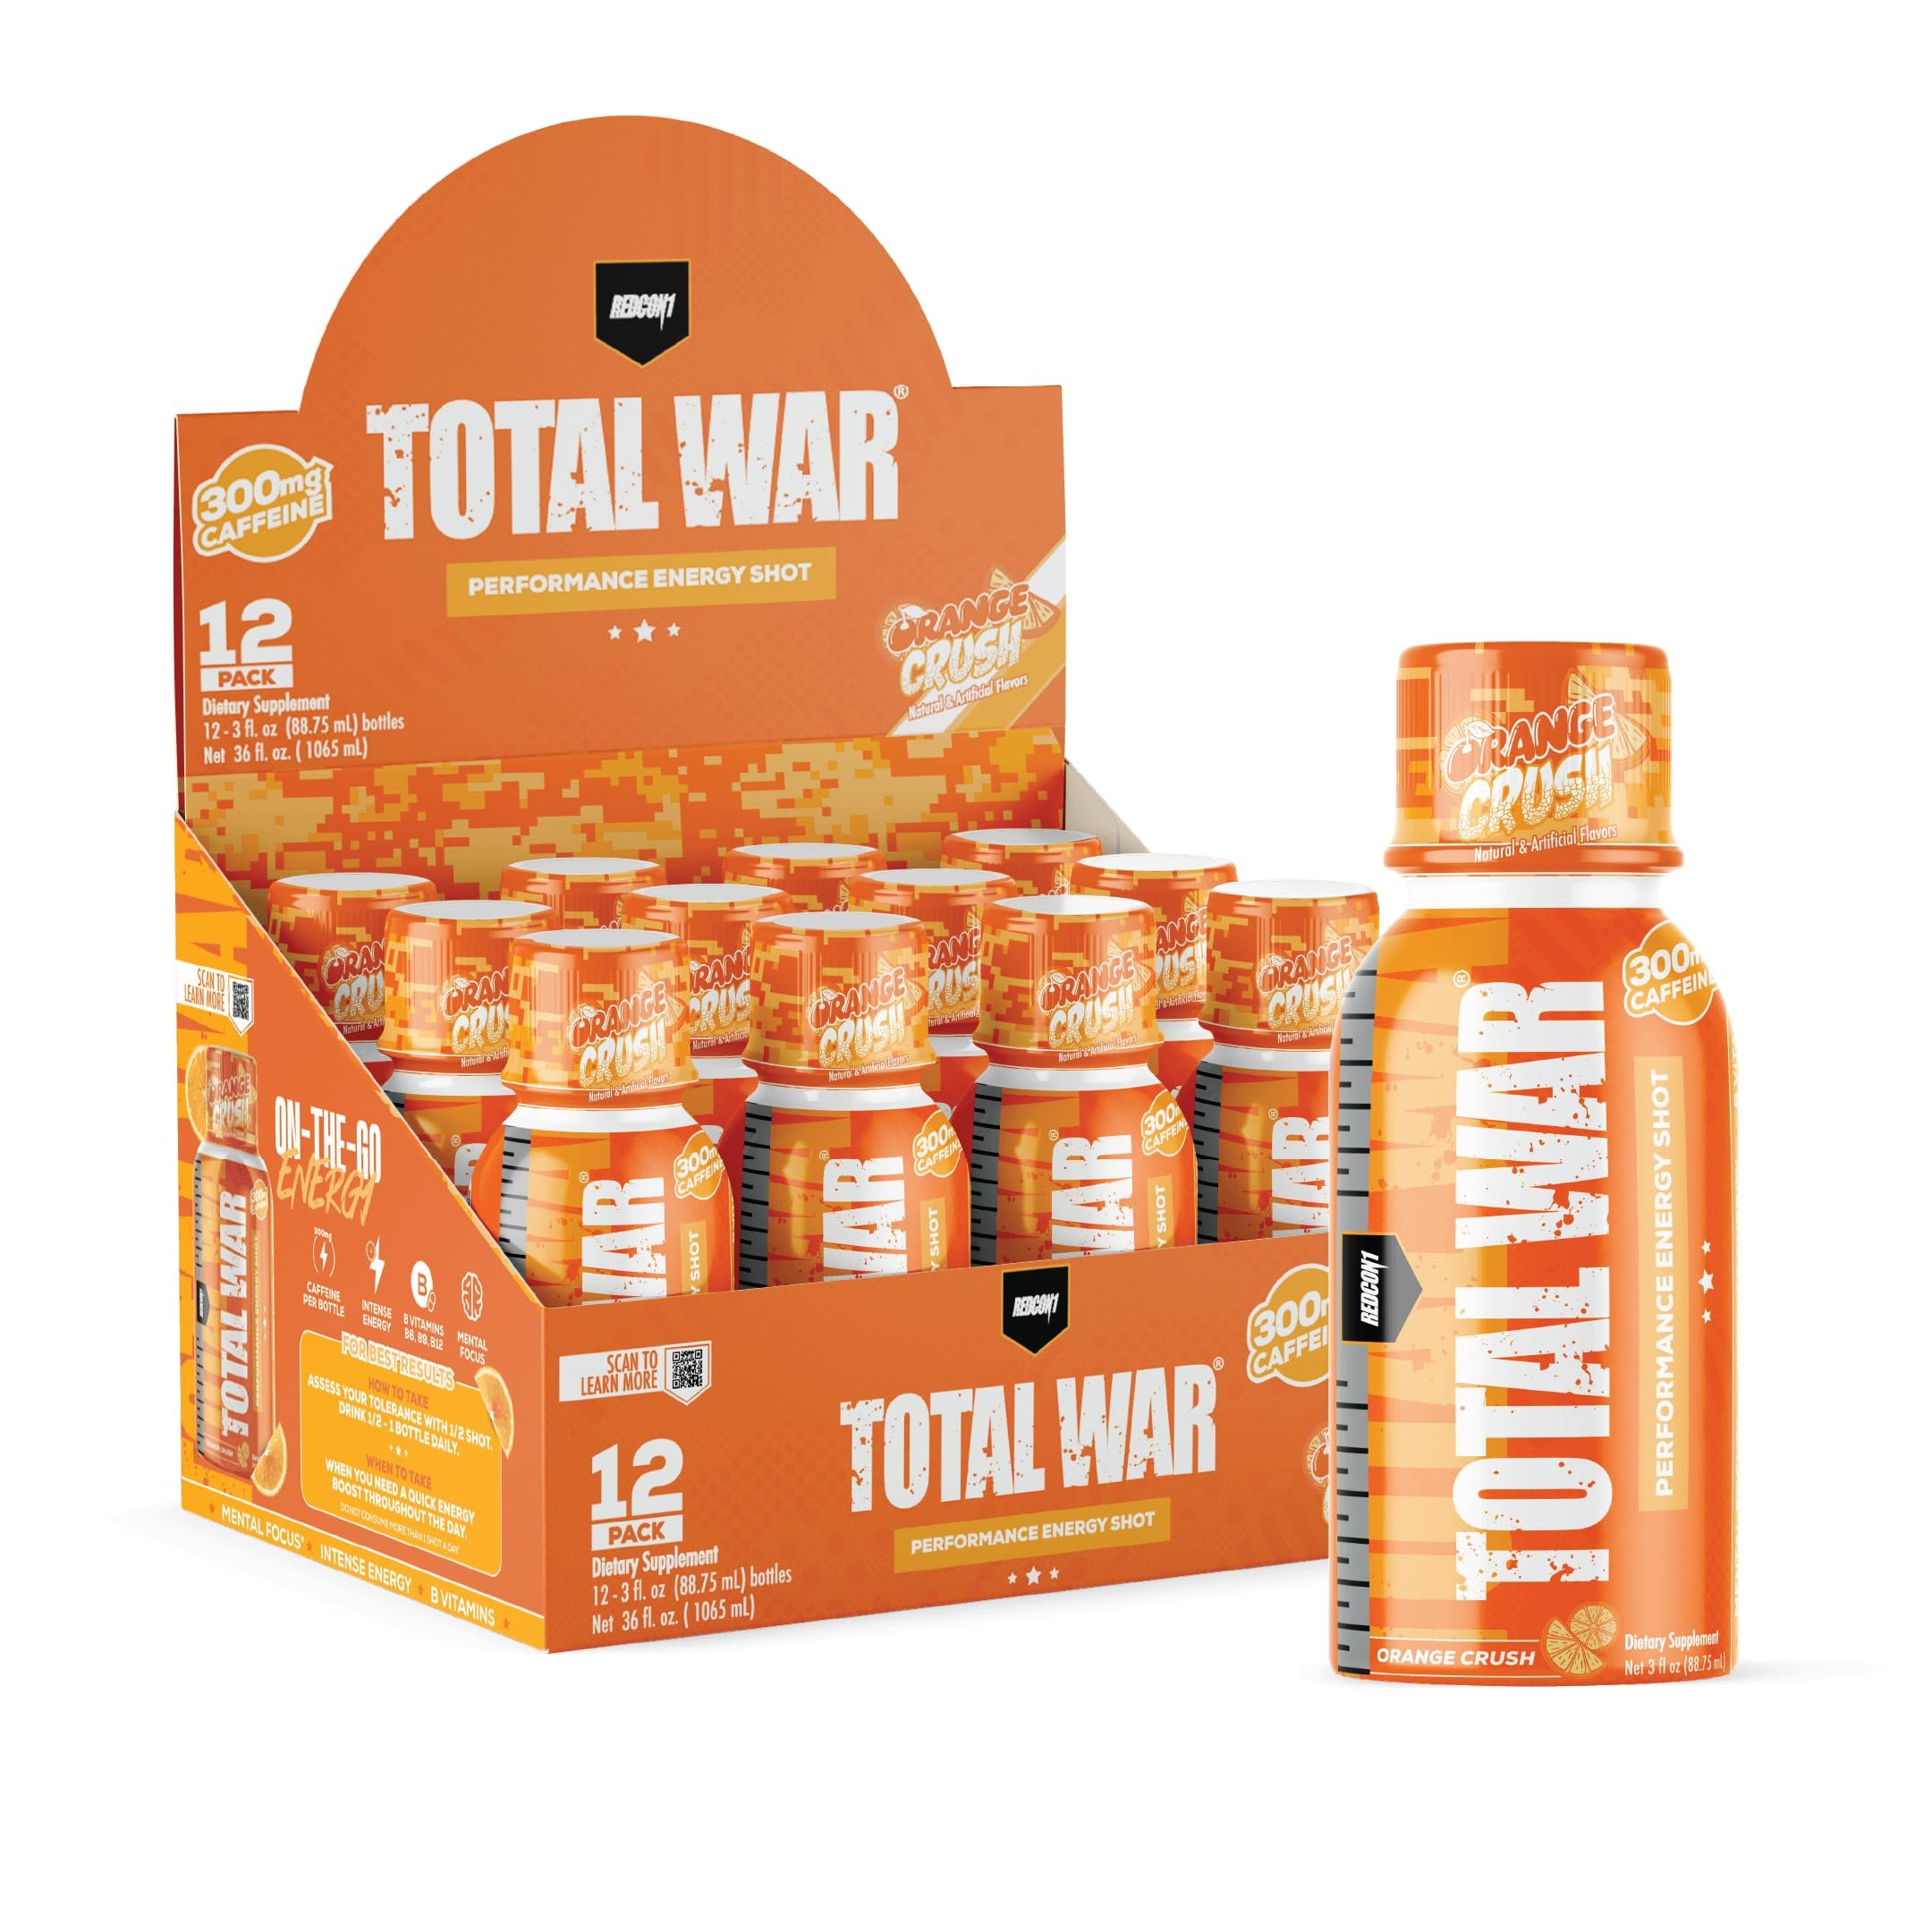
Item Name: REDCON1 Total War Pre Workout Energy Shots - 300mg Caffeine Shots with B Vitamins & 0 Sugar - Long-Lasting Energy Shot for Focus Support - Fuel Your Workout or Workday - Orange Crush (12 Count)
Bullet Point 1: Fuel Every Workout - These energy shots will quickly become your pre workout go-to. Each 3-ounce bottle boasts 300mg of natural caffeine, and can be taken whenever you need a little extra boost to your routine.
Bullet Point 2: Support Daily Focus - Unlike traditional caffeine shots, the Total War energy shot is made with B vitamins to help support long-lasting energy without the crash. It can help you crush your busiest workdays, and kickstart every to-do list.
Bullet Point 3: B Vitamins and 0 Sugar - This sugar-free preworkout formula gets its caffeine from coffee beans, and contains Vitamins B6, B9 and B12.
Bullet Point 4: When to Take - You can work this vitamin energy shot into your lifestyle however you need to, but for some users, it's helpful to take it in the morning, after lunch, before working out, when studying or when traveling. Do not exceed more than 1 bottle per day.
Bullet Point 5: Premium Formulated Products - REDCON1 creates only premium formulated products with transparent supplement labels that are backed by science, and packed with great ingredients such as l-carnitine, B12 vitamin and B6 vitamin.
Product Description: Whether you're gearing up for an intense gym preworkout session or simply need a boost to tackle your to-do list, the Total War vitamin energy shot is your go-to companion. Unlike traditional men's and women's pre workout formulas that may leave you feeling jittery, our version offers smooth, sustained energy support. This makes it an excellent pre workout for men and women alike, whether you're looking for a pre workout powder for women or a men's pre workout energy shot. The product's compact design also allows you to carry them anywhere, ensuring you have access whenever you need it. Ideal for pre-workout routines or as a pick-me-up during a hectic day, the Total War Energy Shot is versatile and easy to use. Simply take a shot before your gym pre workout or whenever you need an extra push. This formula is also made without sugar, so you can enjoy a deliciously refreshing kick without worrying about added sugars. This makes it a perfect pre workout for women who are mindful of their sugar intake, as well as a pre workout without beta alanine for those who prefer to avoid the tingling sensation commonly associated with beta-alanine. So whether you're an athlete looking for a reliable pre workout energy boost or someone who needs an afternoon caffeine shot to stay productive, the Total War Energy Shot caters to your needs. It's an exceptional preworkout for men and women, providing the energy and focus required to excel in your activities.
Value: 36.0
Unit: Fl Oz

Price: 21.73